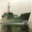
Label: ship